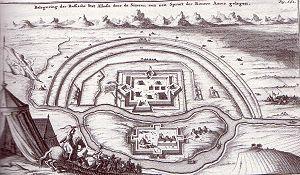
Alexeï Larionovitch Tolbouzine était un boyard russe qui vivait au XVIIᵉ siècle et qui fut gouverneur de plusieurs villes en Sibérie. Il a été tué en défendant le fort d’Albazine contre les armées mandchoues le 27 juillet 1686.
Le traité de Nertchinsk est un important traité de paix conclu entre l'empire Qing et la Russie, portant la frontière de celle ci au-delà du lac Baïkal. Signé le 6 septembre 1689 dans la petite ville de Nertchinsk, il délimite la frontière entre la Chine et la Russie, et met fin à un conflit militaire dont l'enjeu était la région du fleuve Amour.
Albazino est un village situé dans le raïon de Skovorodino, dans l'Oblast de l'Amour en Russie. Il est le centre du conseil de village d'Albazinski. C'est le premier établissement russe sur le fleuve Amour.
1685 est une année commune commençant un samedi.